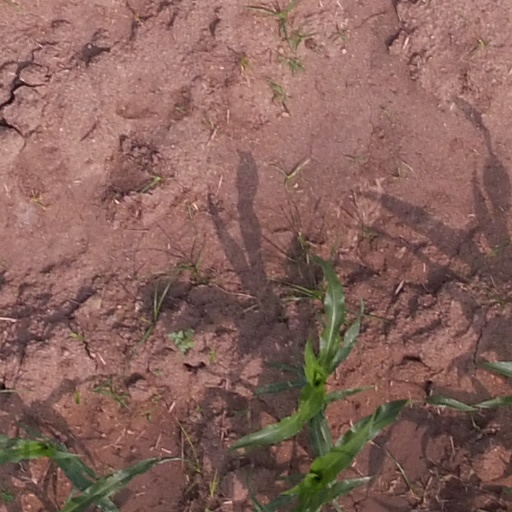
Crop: maize; corn